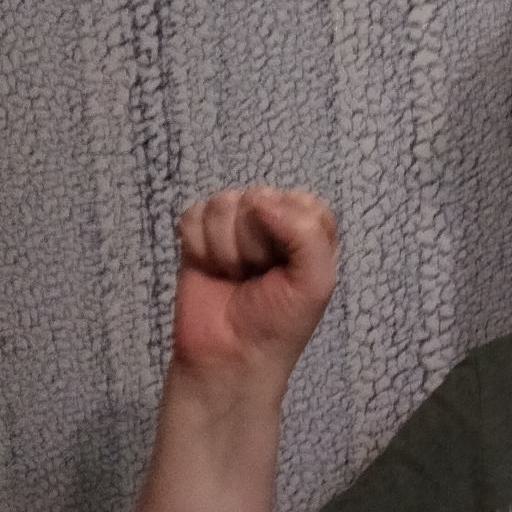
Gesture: fist